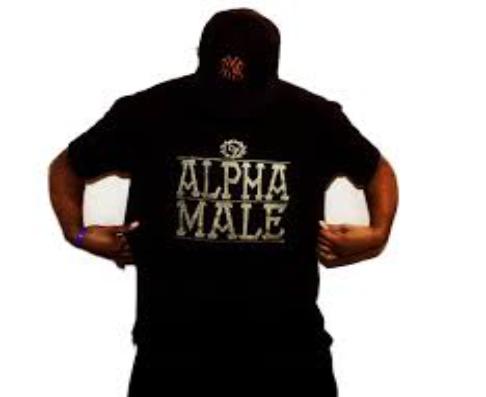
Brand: Alpha Male
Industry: Others